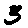
Label: 3